Seeking a Friend for the End of the World

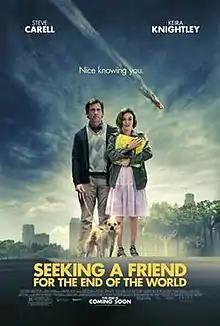
Theatrical release poster

Seeking a Friend for the End of the World is a 2012 American apocalyptic romantic comedy-drama film, written and directed by Lorene Scafaria, in her feature directorial debut. The film stars Steve Carell and Keira Knightley as a pair of strangers who meet and form an unexpected bond as they help each other find closure in their lives before an asteroid wipes out life on Earth. The inspiration for the title comes from a line in Chris Cornell's song "Preaching the End of the World", from his 1999 debut solo album "Euphoria Morning".